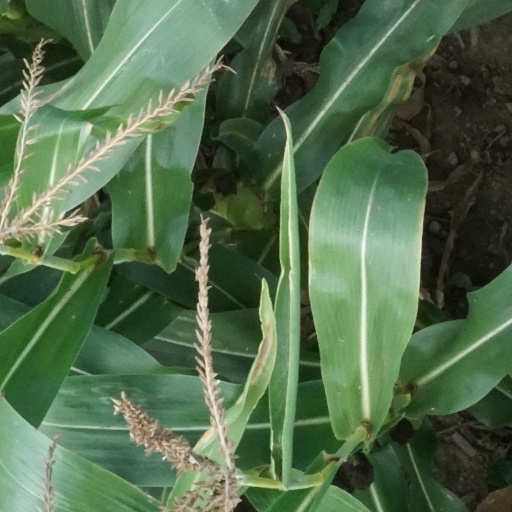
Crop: maize; corn